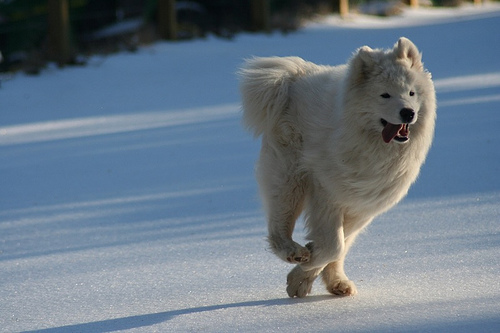
Animal: dog
Breed: samoyed